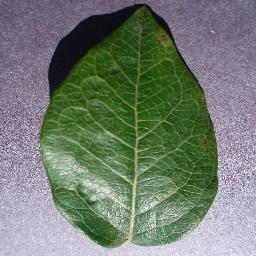
Label: Blueberry___healthy